The Communal Experience

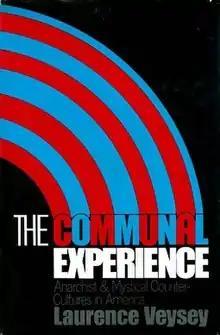
First edition

The Communal Experience: Anarchist and Mystical Counter-Cultures in America is a book-length historical and sociological study of cultural radicalism in the United States, written by historian Laurence Veysey and published in 1973 by Harper & Row.